Grinderman

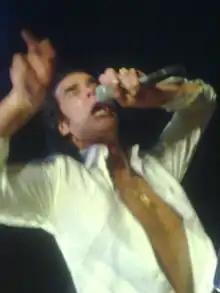
Nick Cave getting into the crowd during the Melbourne Big Day Out 2011

On 11 December 2011, after performing at the Meredith Music Festival in Victoria, Nick Cave announced on-stage that Grinderman were "over," telling the audience: "that's it for Grinderman. It's over. We'll maybe see you all in another ten years, when we'll be even older and uglier." Jim Sclavunos later told "FasterLouder" that "we were finished with what we had to do as Grinderman and it's time to move on, for now at least, and the next thing we are moving onto is The Bad Seeds" and "I can't predict what the future of Grinderman is – if there is a future."